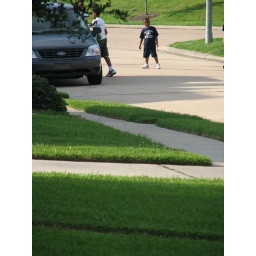
Jordan Bright (in blue shirt) Shawn Russell leaning against car